Question: Please indicate a possible affordance area of the boxing_punching_bag that can be used for hitting
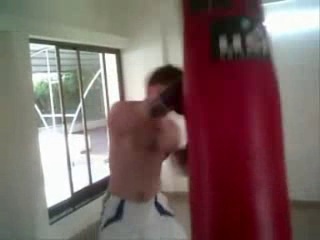
Answer: [181.543, 2.767, 297.697, 236.613]